Xinban Special District

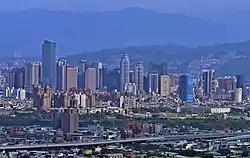
Skyline and buildings of Xinban Special District.

Xinban Special District, also known as New Banqiao Station Special Zone, is located in Banqiao District, New Taipei, Taiwan. The total area of Xinban Special District is 54 hectares. It was designed in the 1990s and developed from the 2000s onward, when New Taipei was still Taipei County. Xinban Special District is the prime central business district, administration center, shopping center, and transport hub of New Taipei City. Important infrastructure, such as Banqiao station, New Taipei City Hall, New Taipei Citizen Square and NTPC Banqiao Bus Station, is located within this area.